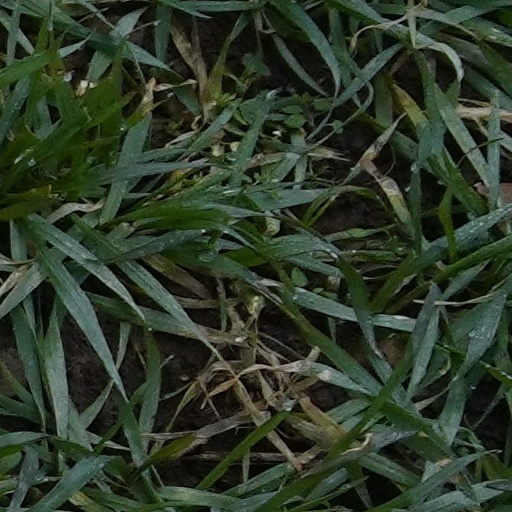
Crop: wheat